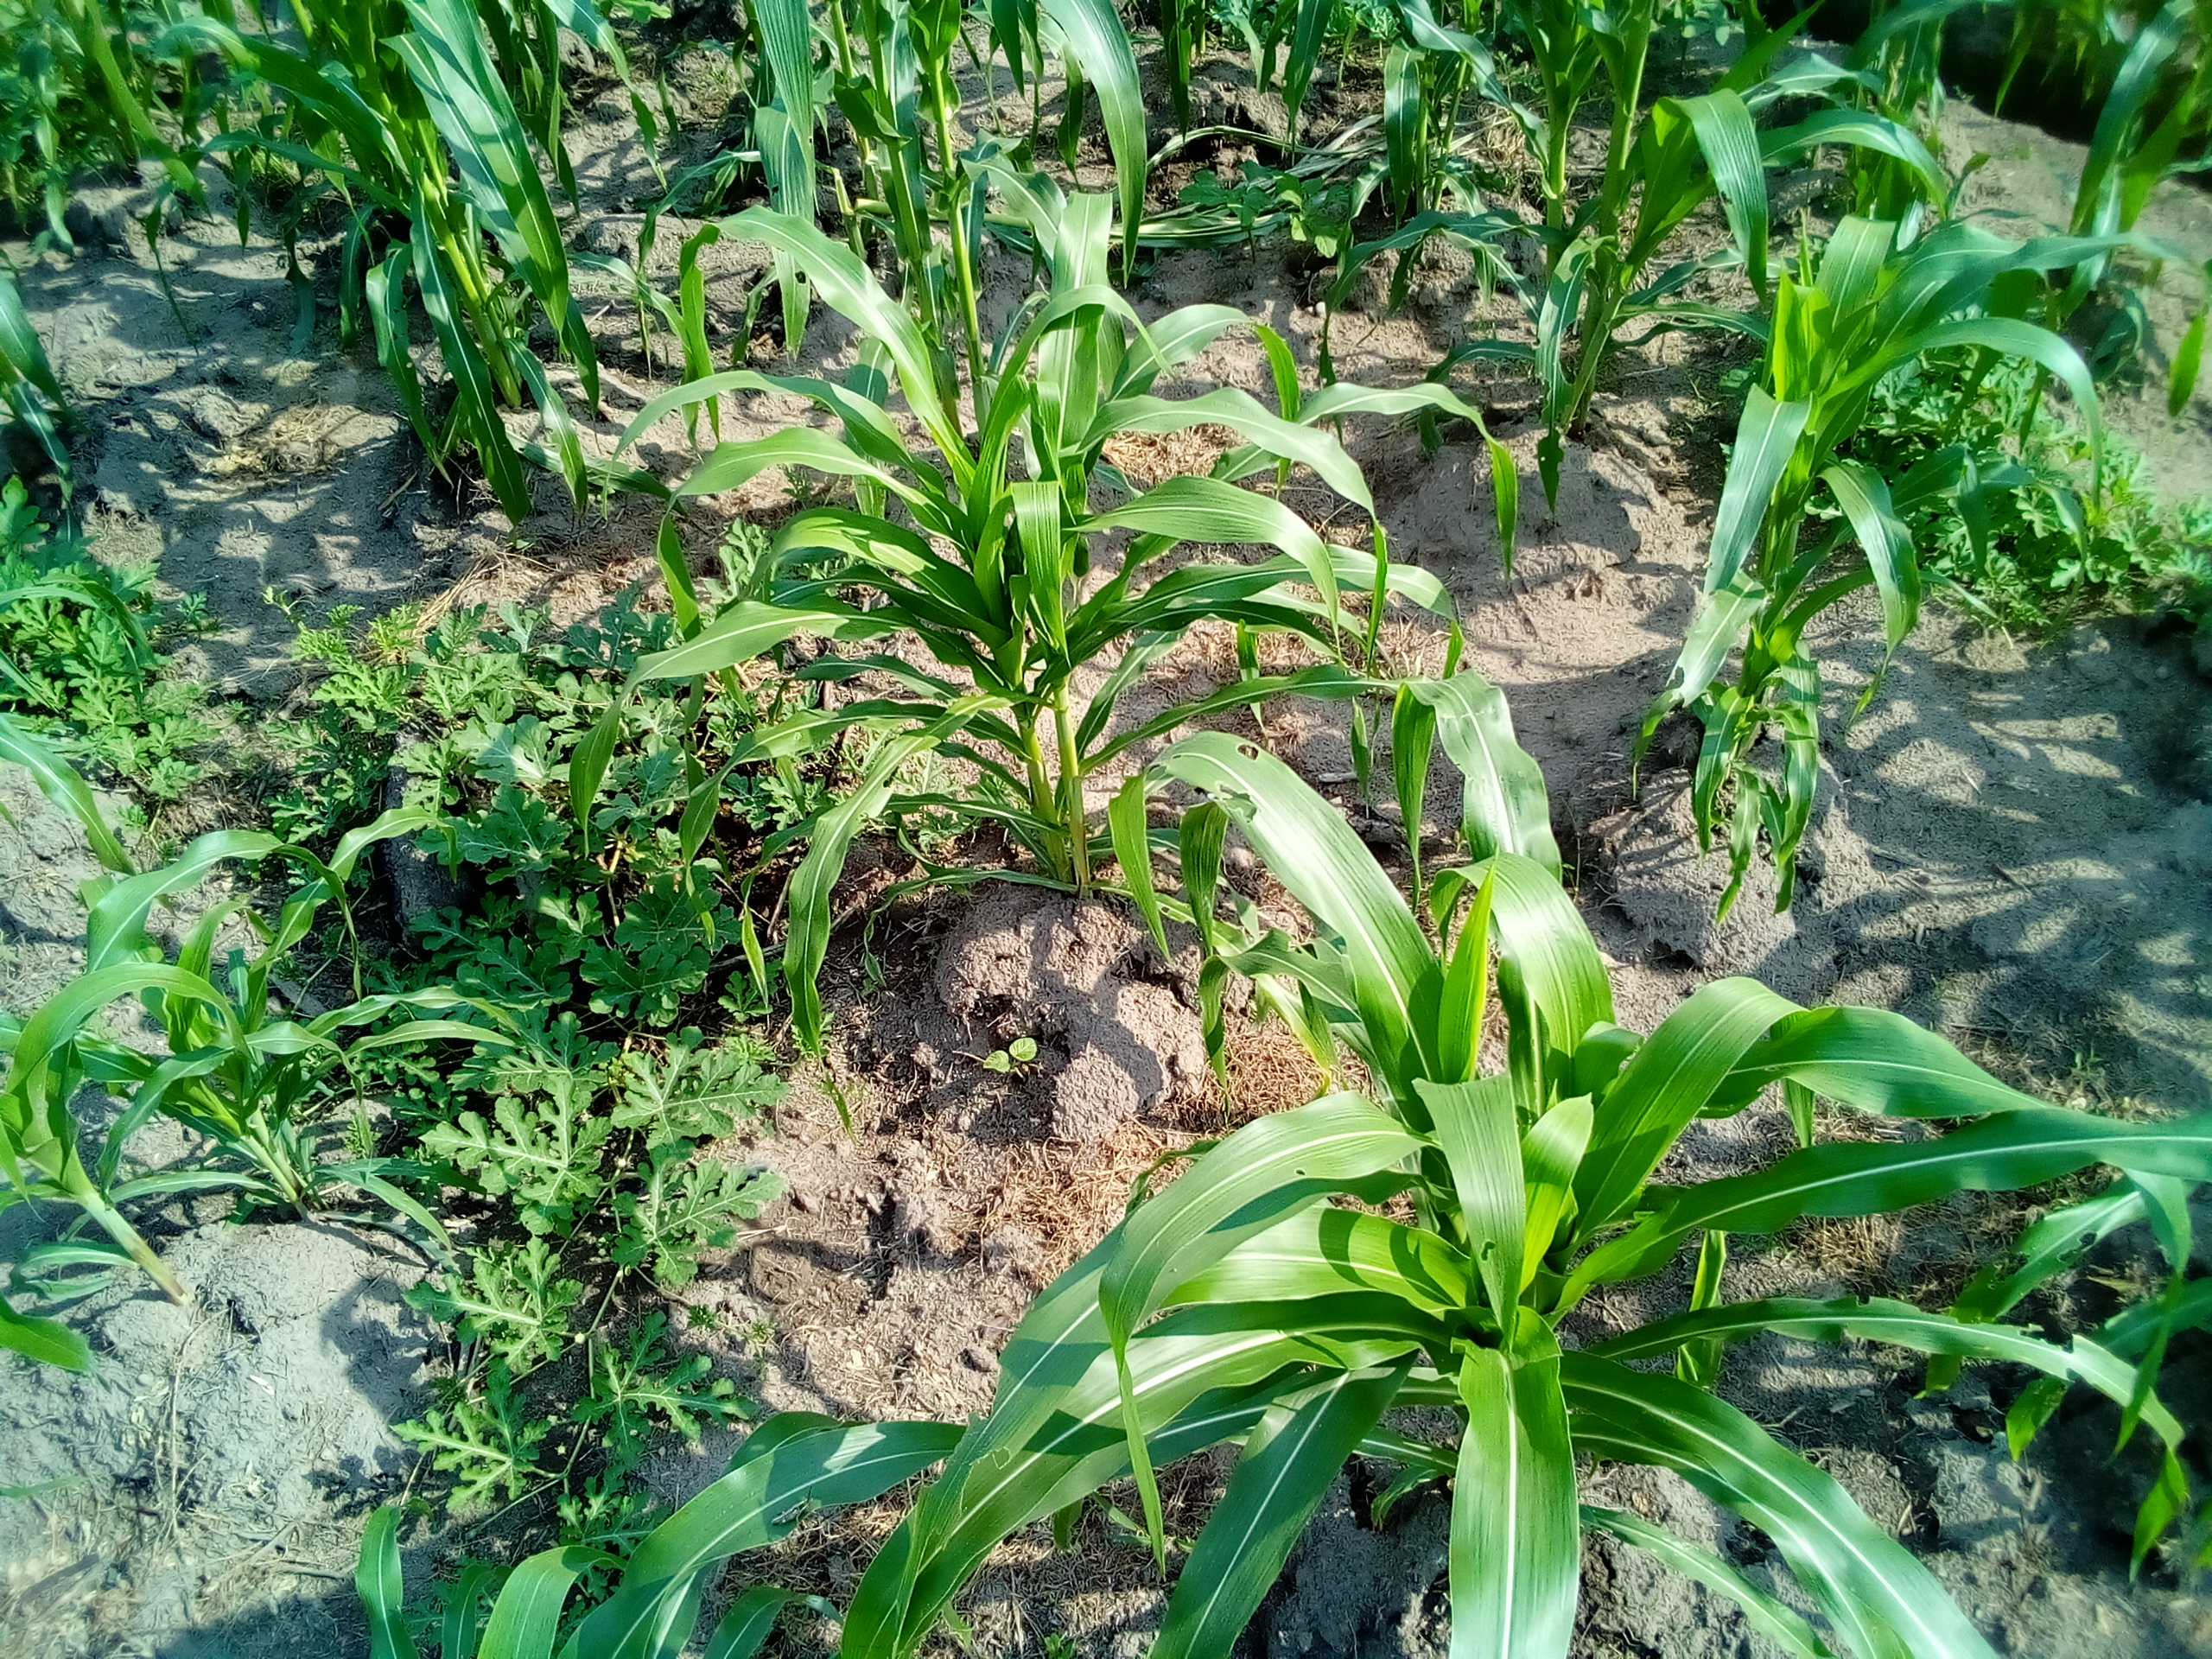
Label: zonocerus_variegatus